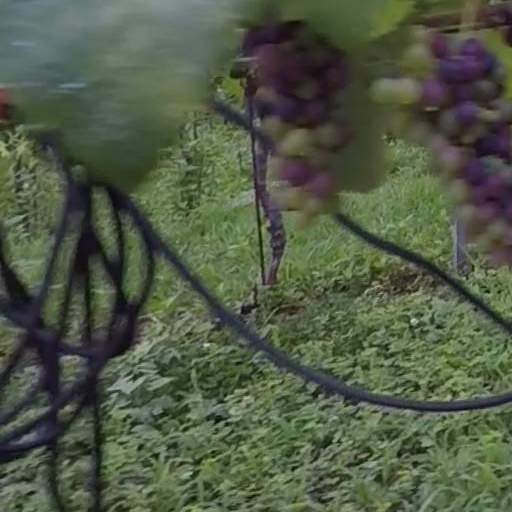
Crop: grape